Calgary Foothills WFC

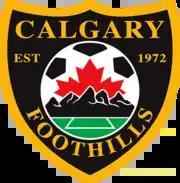

Calgary Foothills WFC is a Canadian soccer club based in Calgary, Alberta that currently plays in United Women's Soccer and League1 Alberta. The club was founded as a youth club in 1972 and in 2017 as a UWS franchise. The team is the women's team of Calgary Foothills FC.